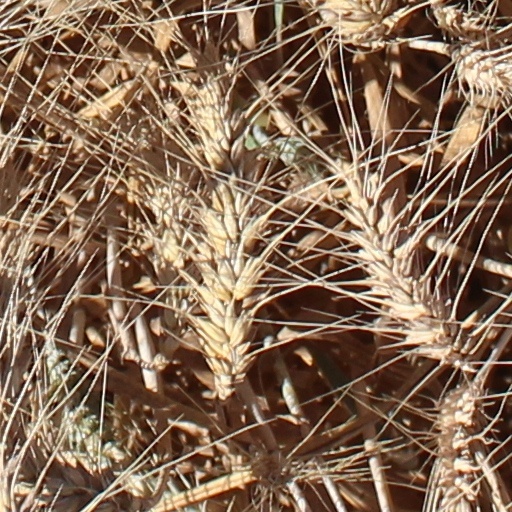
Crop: wheat